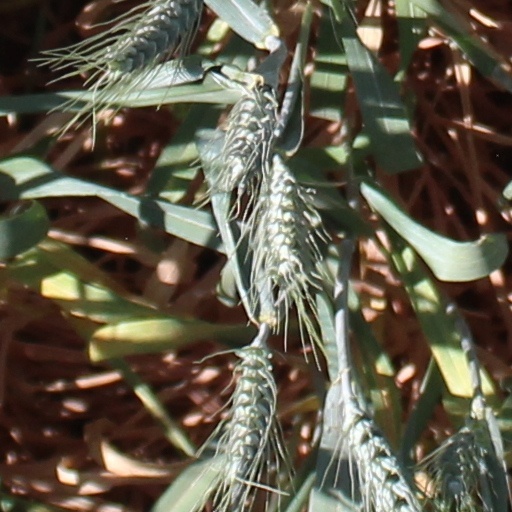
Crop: wheat